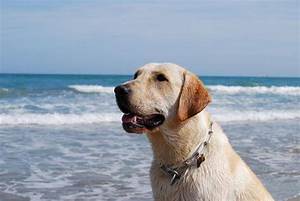
Label: dog